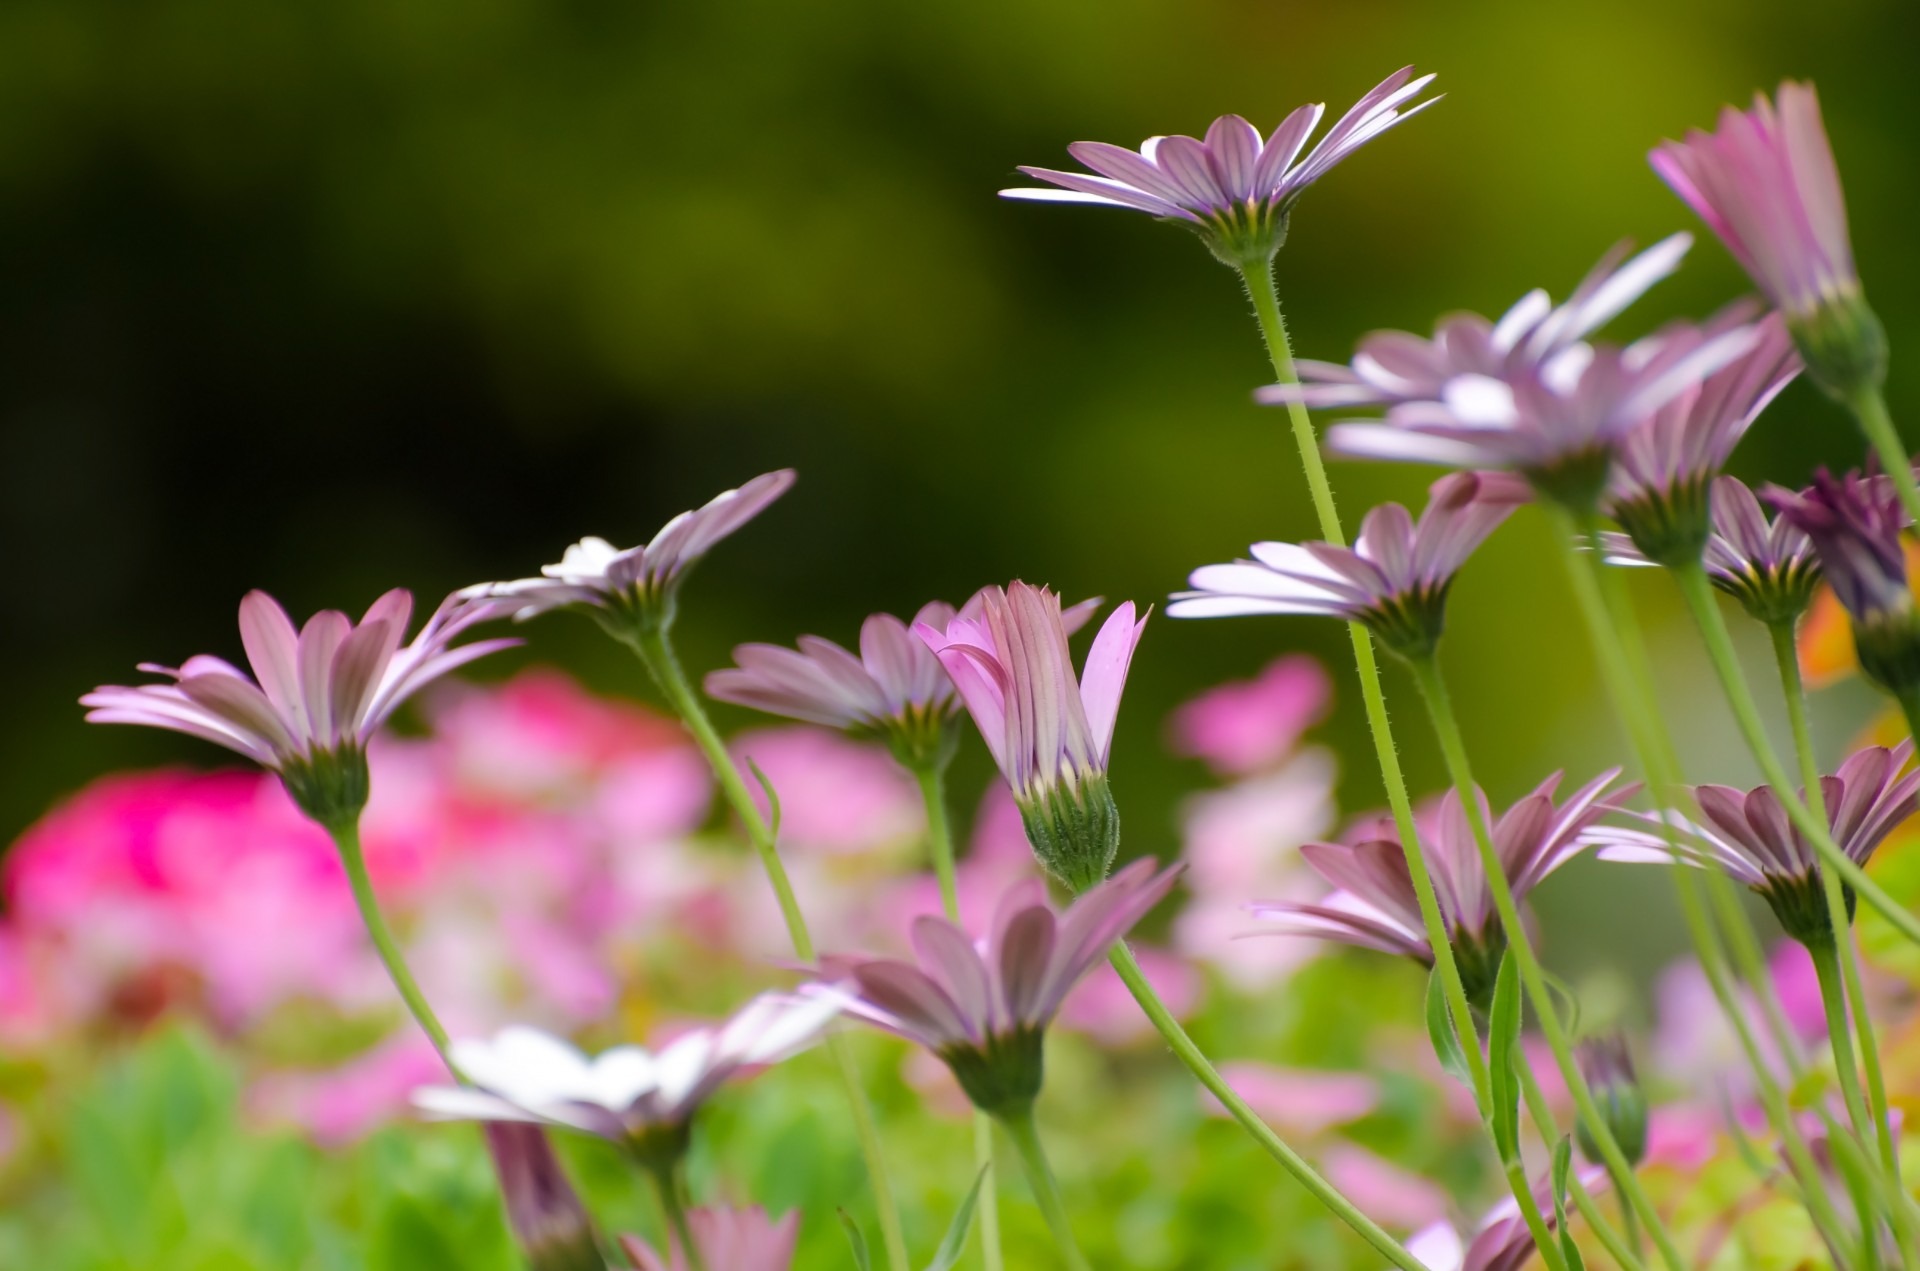
nature, grass, blossom, plant, meadow, prairie, flower, petal, summer, love, gift, decoration, spring, macro, natural, botany, yellow, wedding, flora, season, plants, ornament, wildflower, flowers, background, beauty, day, anniversary, valentine, macro photography, voter, flowering plant, daisy family, land plant, garden cosmos